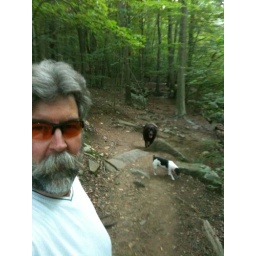
got home in time to take a dusk hike with the dogs - they were pleased :)